Rangaraya Medical College

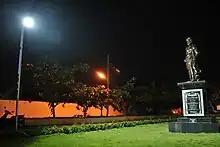
Hippocrates statue at night

The Government General Hospital that serves as the teaching hospital has seen considerable change. A new casualty block was constructed to manage the increasing flow of patients. Several superspecialty departments are being created and their offices are being constructed in the renovated 2nd floor of the main OP building.